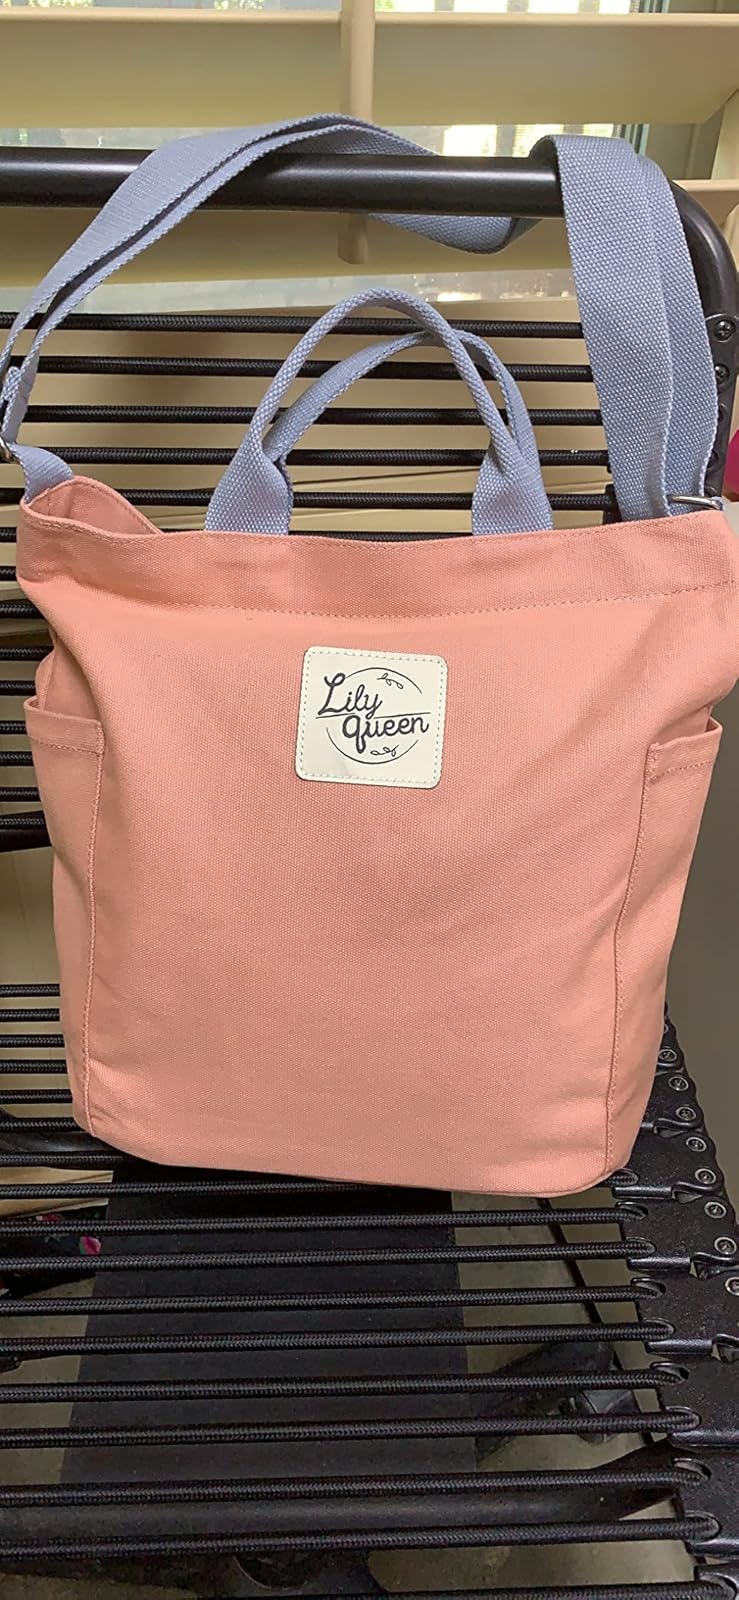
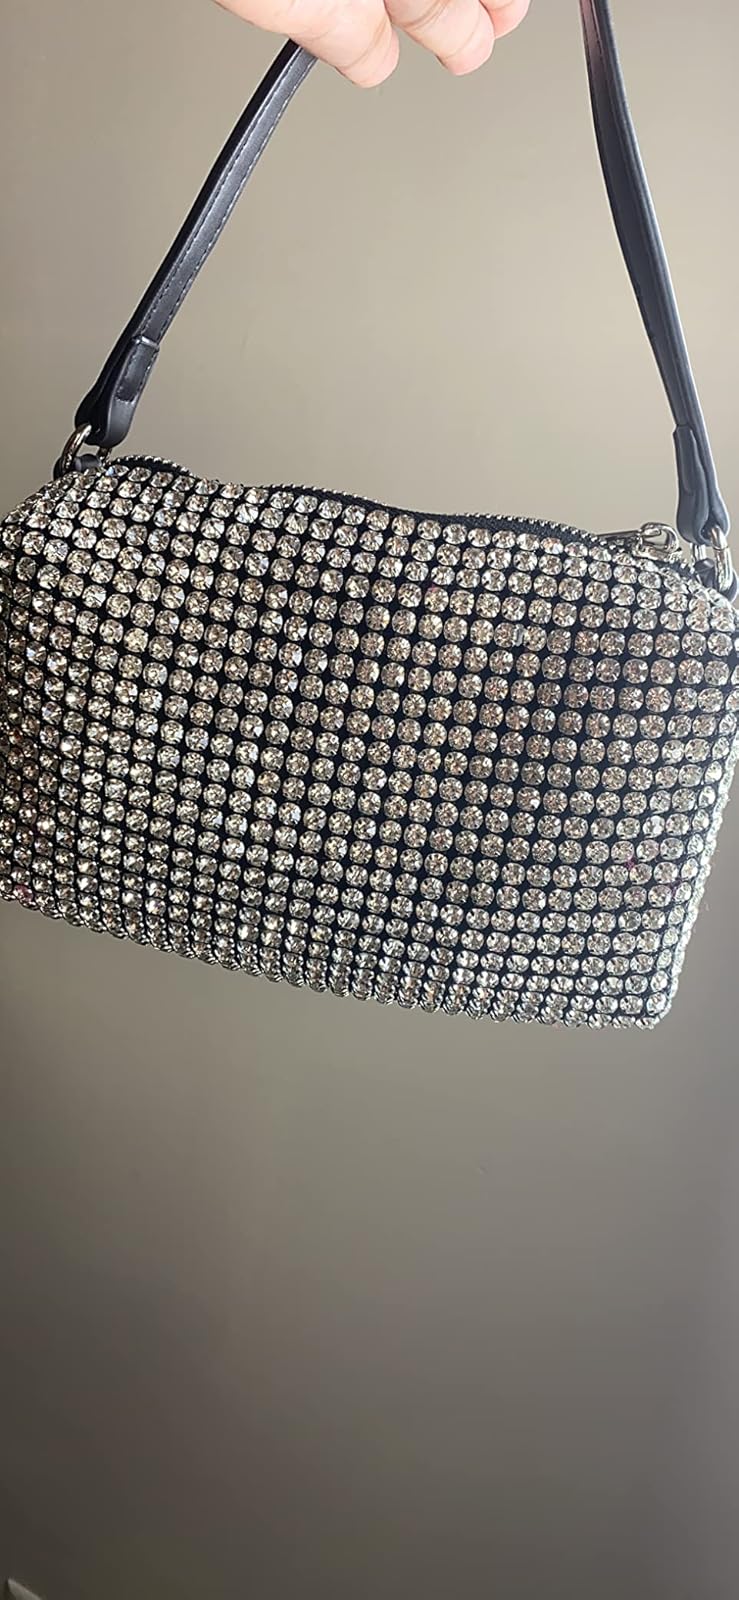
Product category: accessories_handbag
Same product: no